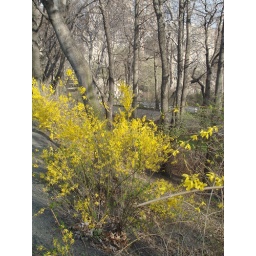
pretty yellow tree in Central Park